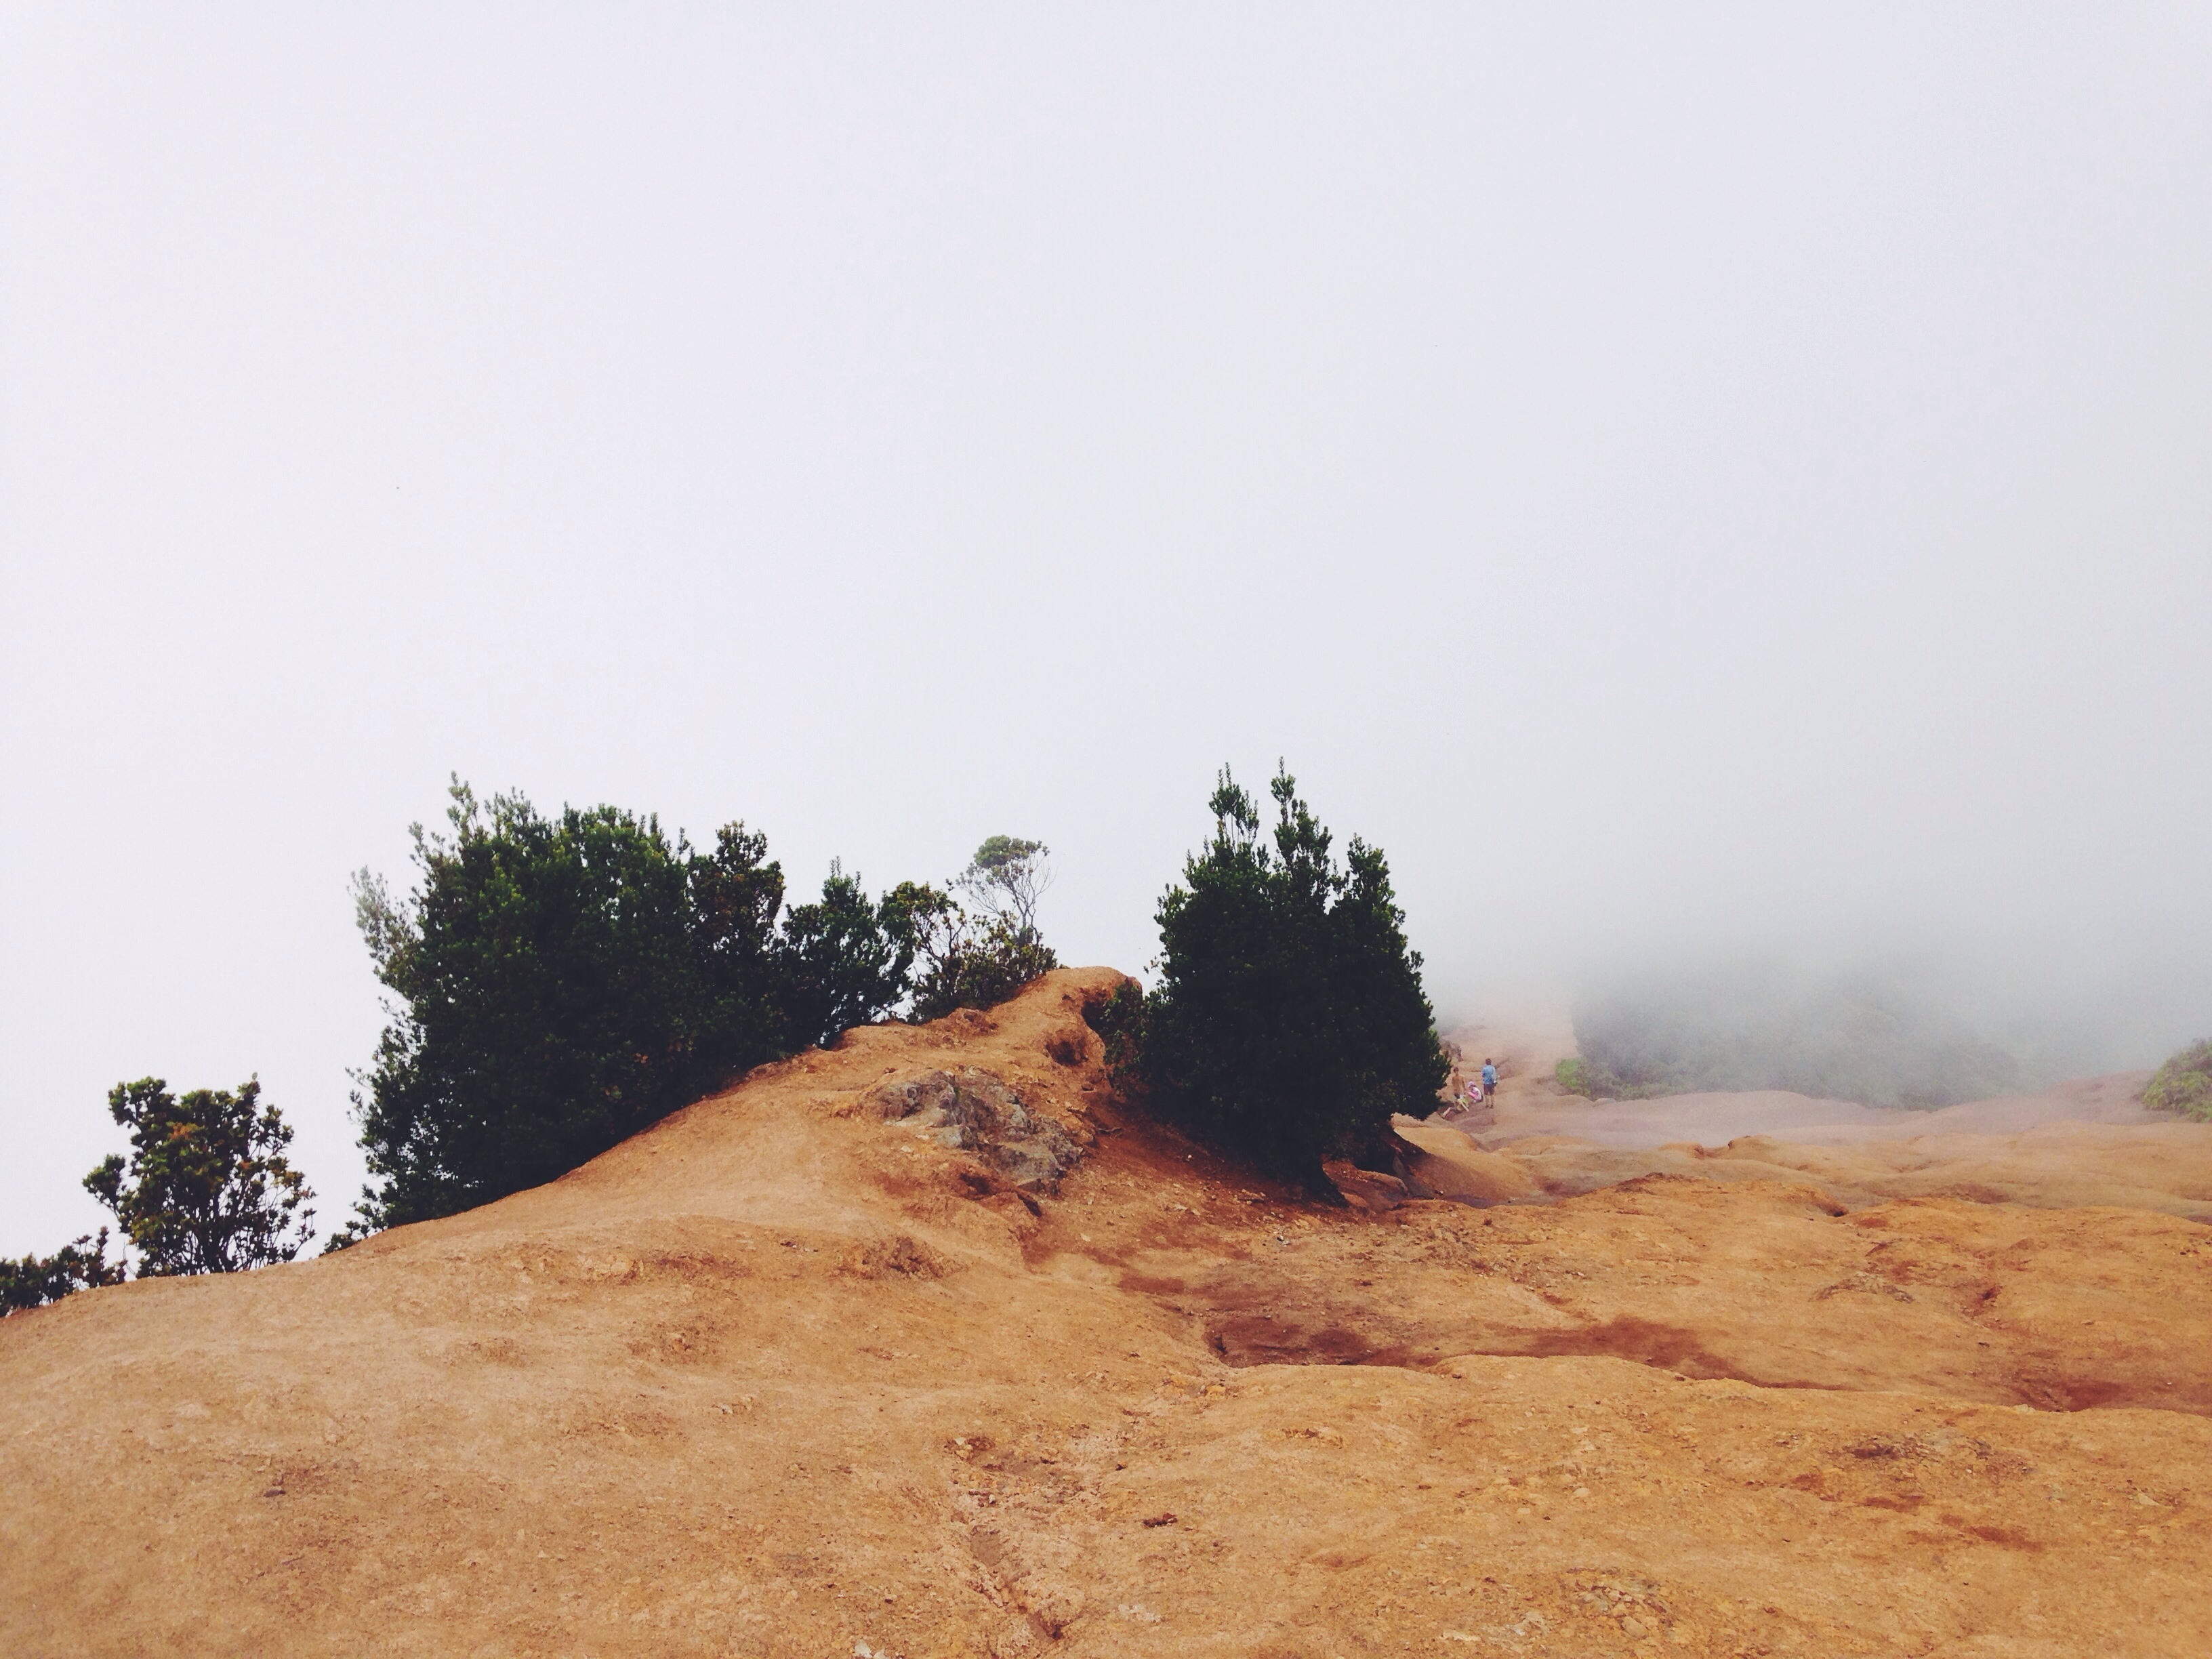
sand, mountain, fog, mist, hill, barren, desolate, bleak, soil, terrain, ridge, geology, plateau, habitat, landform, natural environment, geographical feature, atmospheric phenomenon, mountainous landforms